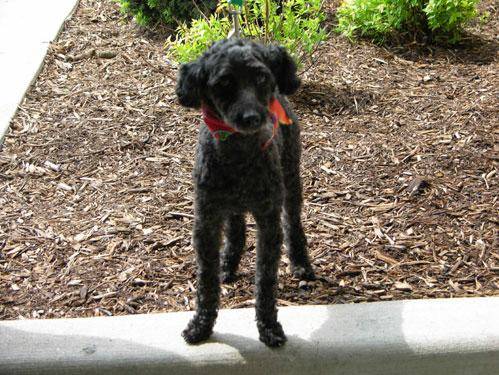
Label: dog